Marx Brothers

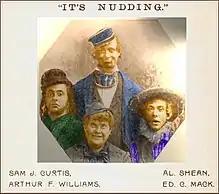
Al Shean, Sam J. Curtis, Arthur F. Williams, Ed C. Mackthe original Manhattan Comedy Four in "It's Nudding" 1898–99

Minnie helped her younger brother Abraham Schönberg (stage name Al Shean) enter show business; he became successful in vaudeville and on Broadway as half of the musical comedy double act Gallagher and Shean. His success, and the family's theater background, inspired Minnie to encourage her children to follow in his footsteps. Minnie acted as the brothers' manager, using the name Minnie Palmer so that agents did not realize that she was also their mother. All the brothers said, at various points, that Minnie Marx had been the head of the family, the driving force in getting the troupe launched, and the only person who could keep them in order; she was also said to be a hard bargainer with theater management.